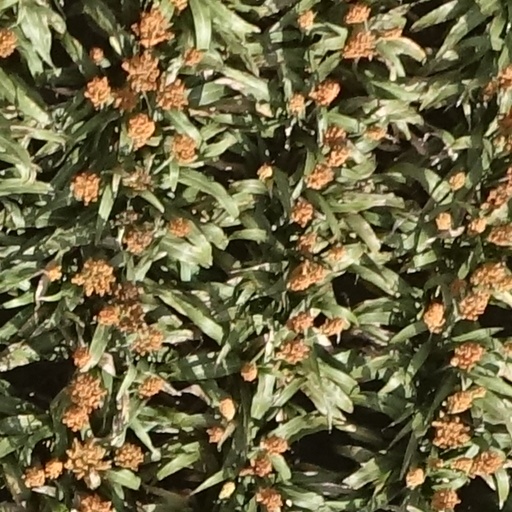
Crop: sorghum